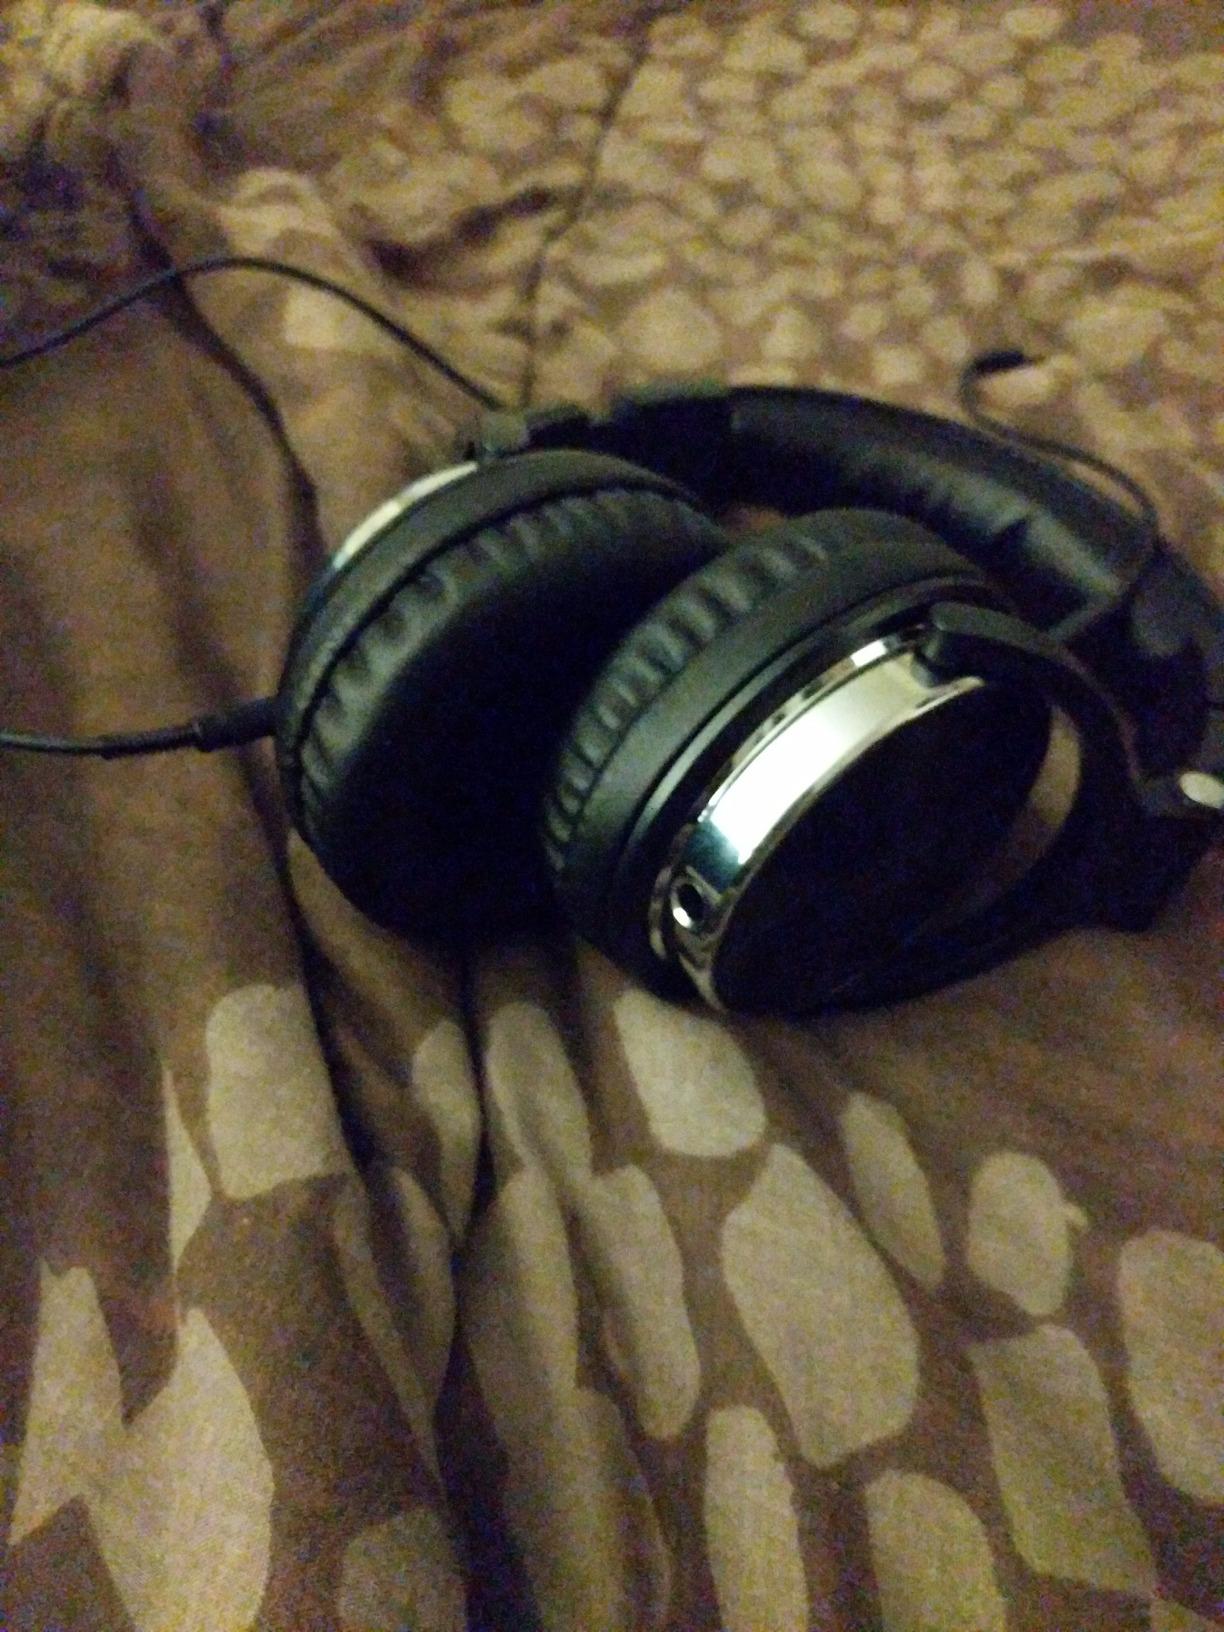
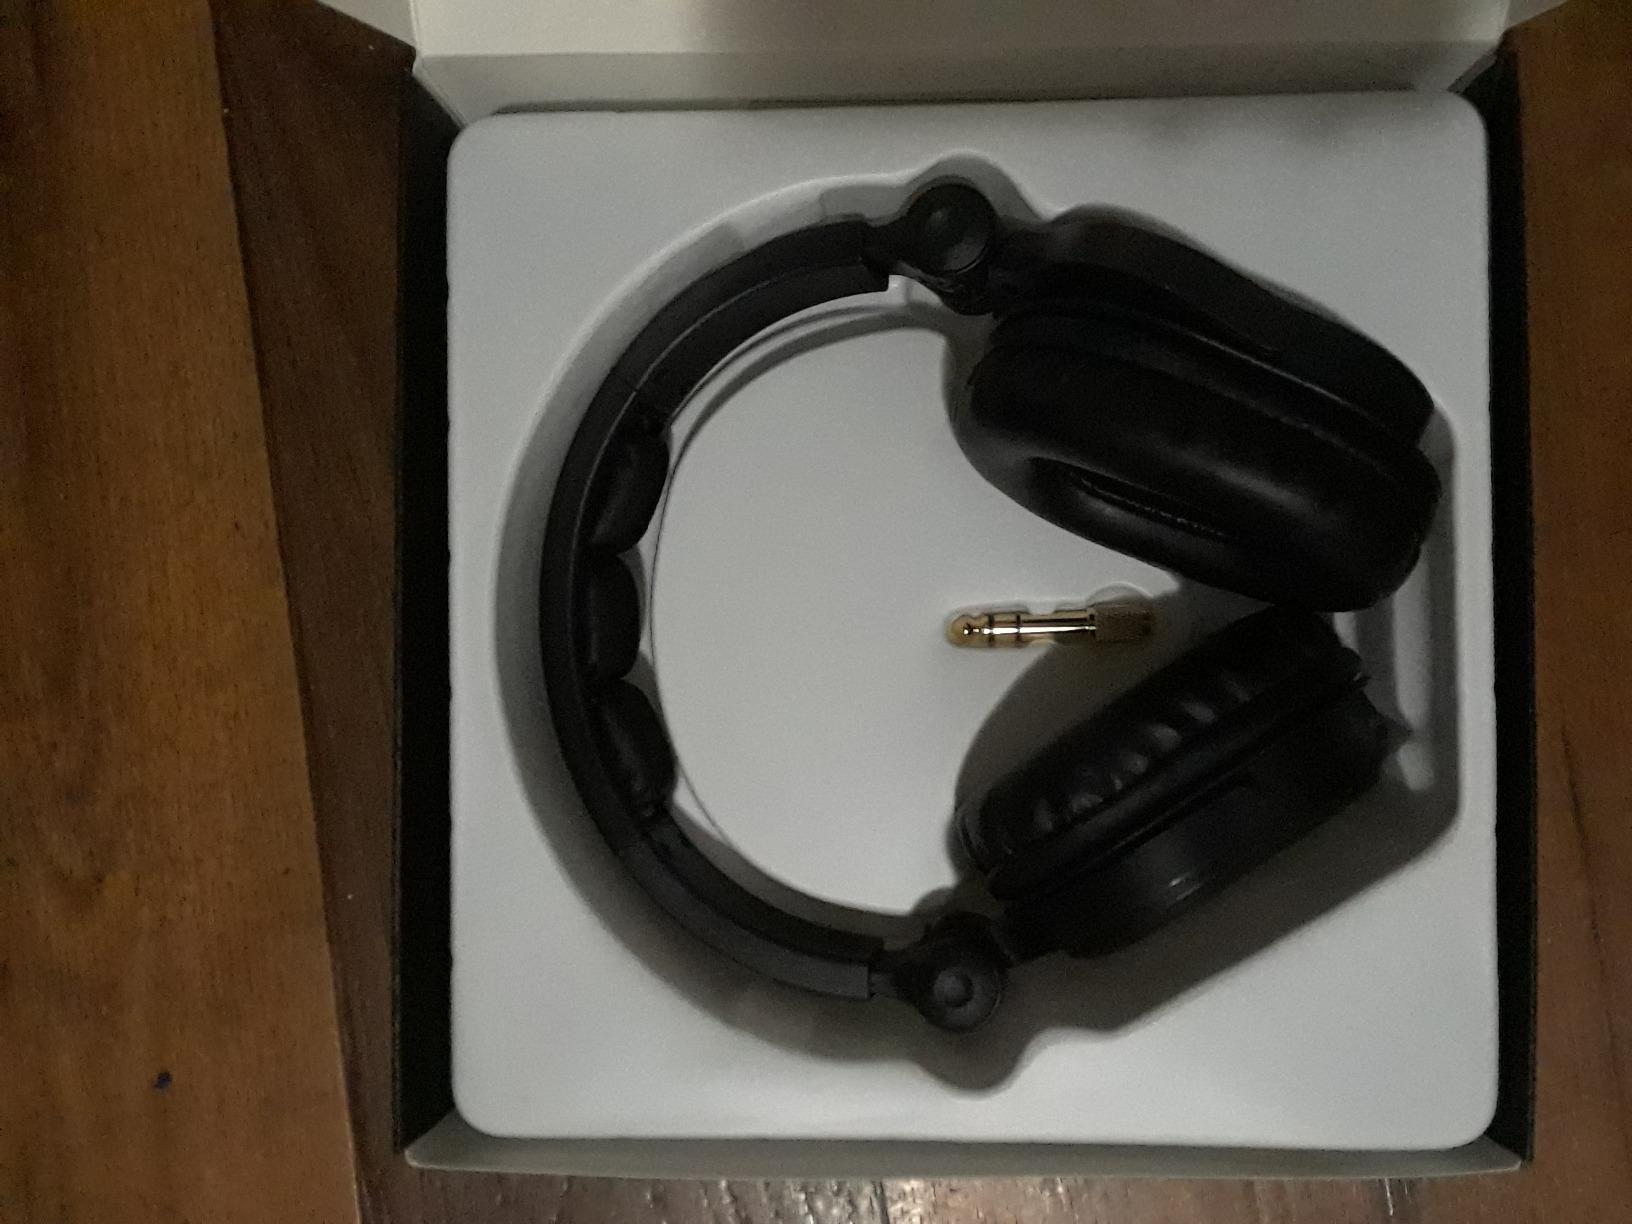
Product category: headphones
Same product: no